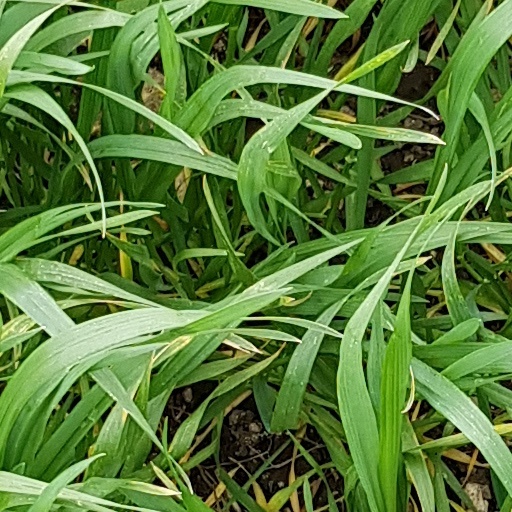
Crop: wheat